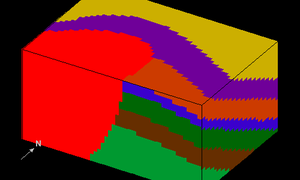
Bloc diagramme représentant un pluton en forme de batholite
Le terme batholite ou massif discordant désigne une masse de roches ignées intrusives qui ne respecte pas les lignes de forces de son encaissant. Un batholite est un pluton allochtone qui se forme lorsque le magma est piégé et refroidit à l'intérieur de l'écorce terrestre.